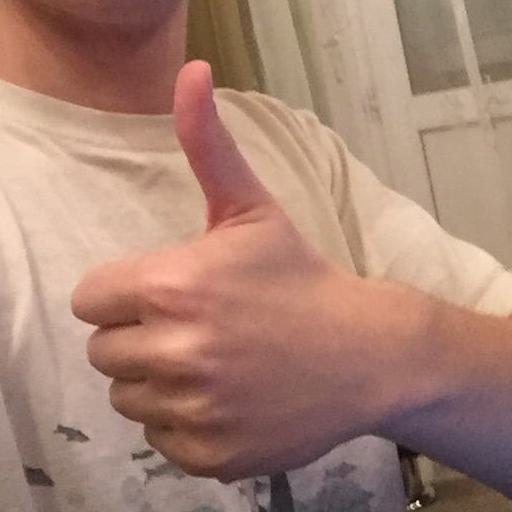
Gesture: like